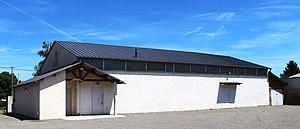
Salle des fêtes de Chis (Hautes-Pyrénées)
Chis est une commune française située dans le département des Hautes-Pyrénées, en région Occitanie.